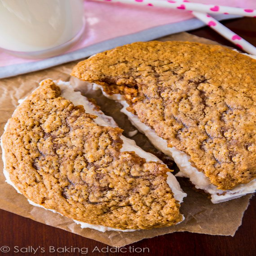
this simple recipe makes giant oatmeal creme pie - like person , but bigger and better !